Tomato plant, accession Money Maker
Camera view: tilt-top (135 deg); turntable rotation: 300 degrees
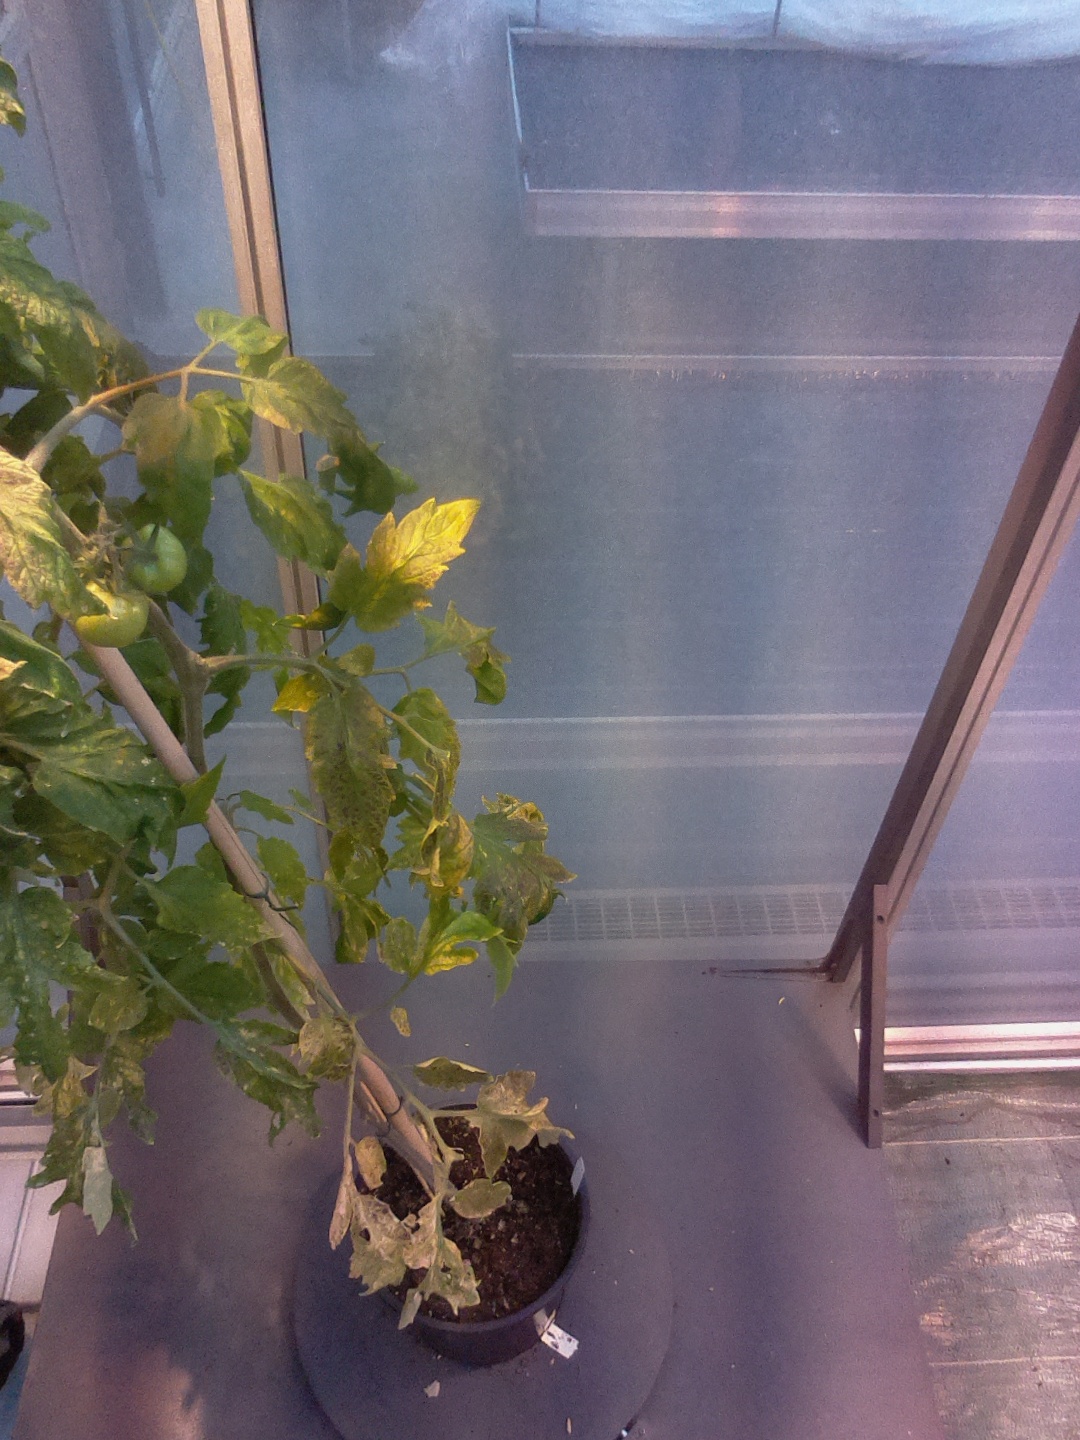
BBCH growth stage 73: 30%-40% of final fruit size